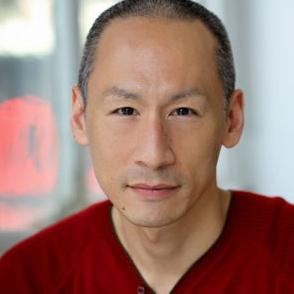
Age: 47